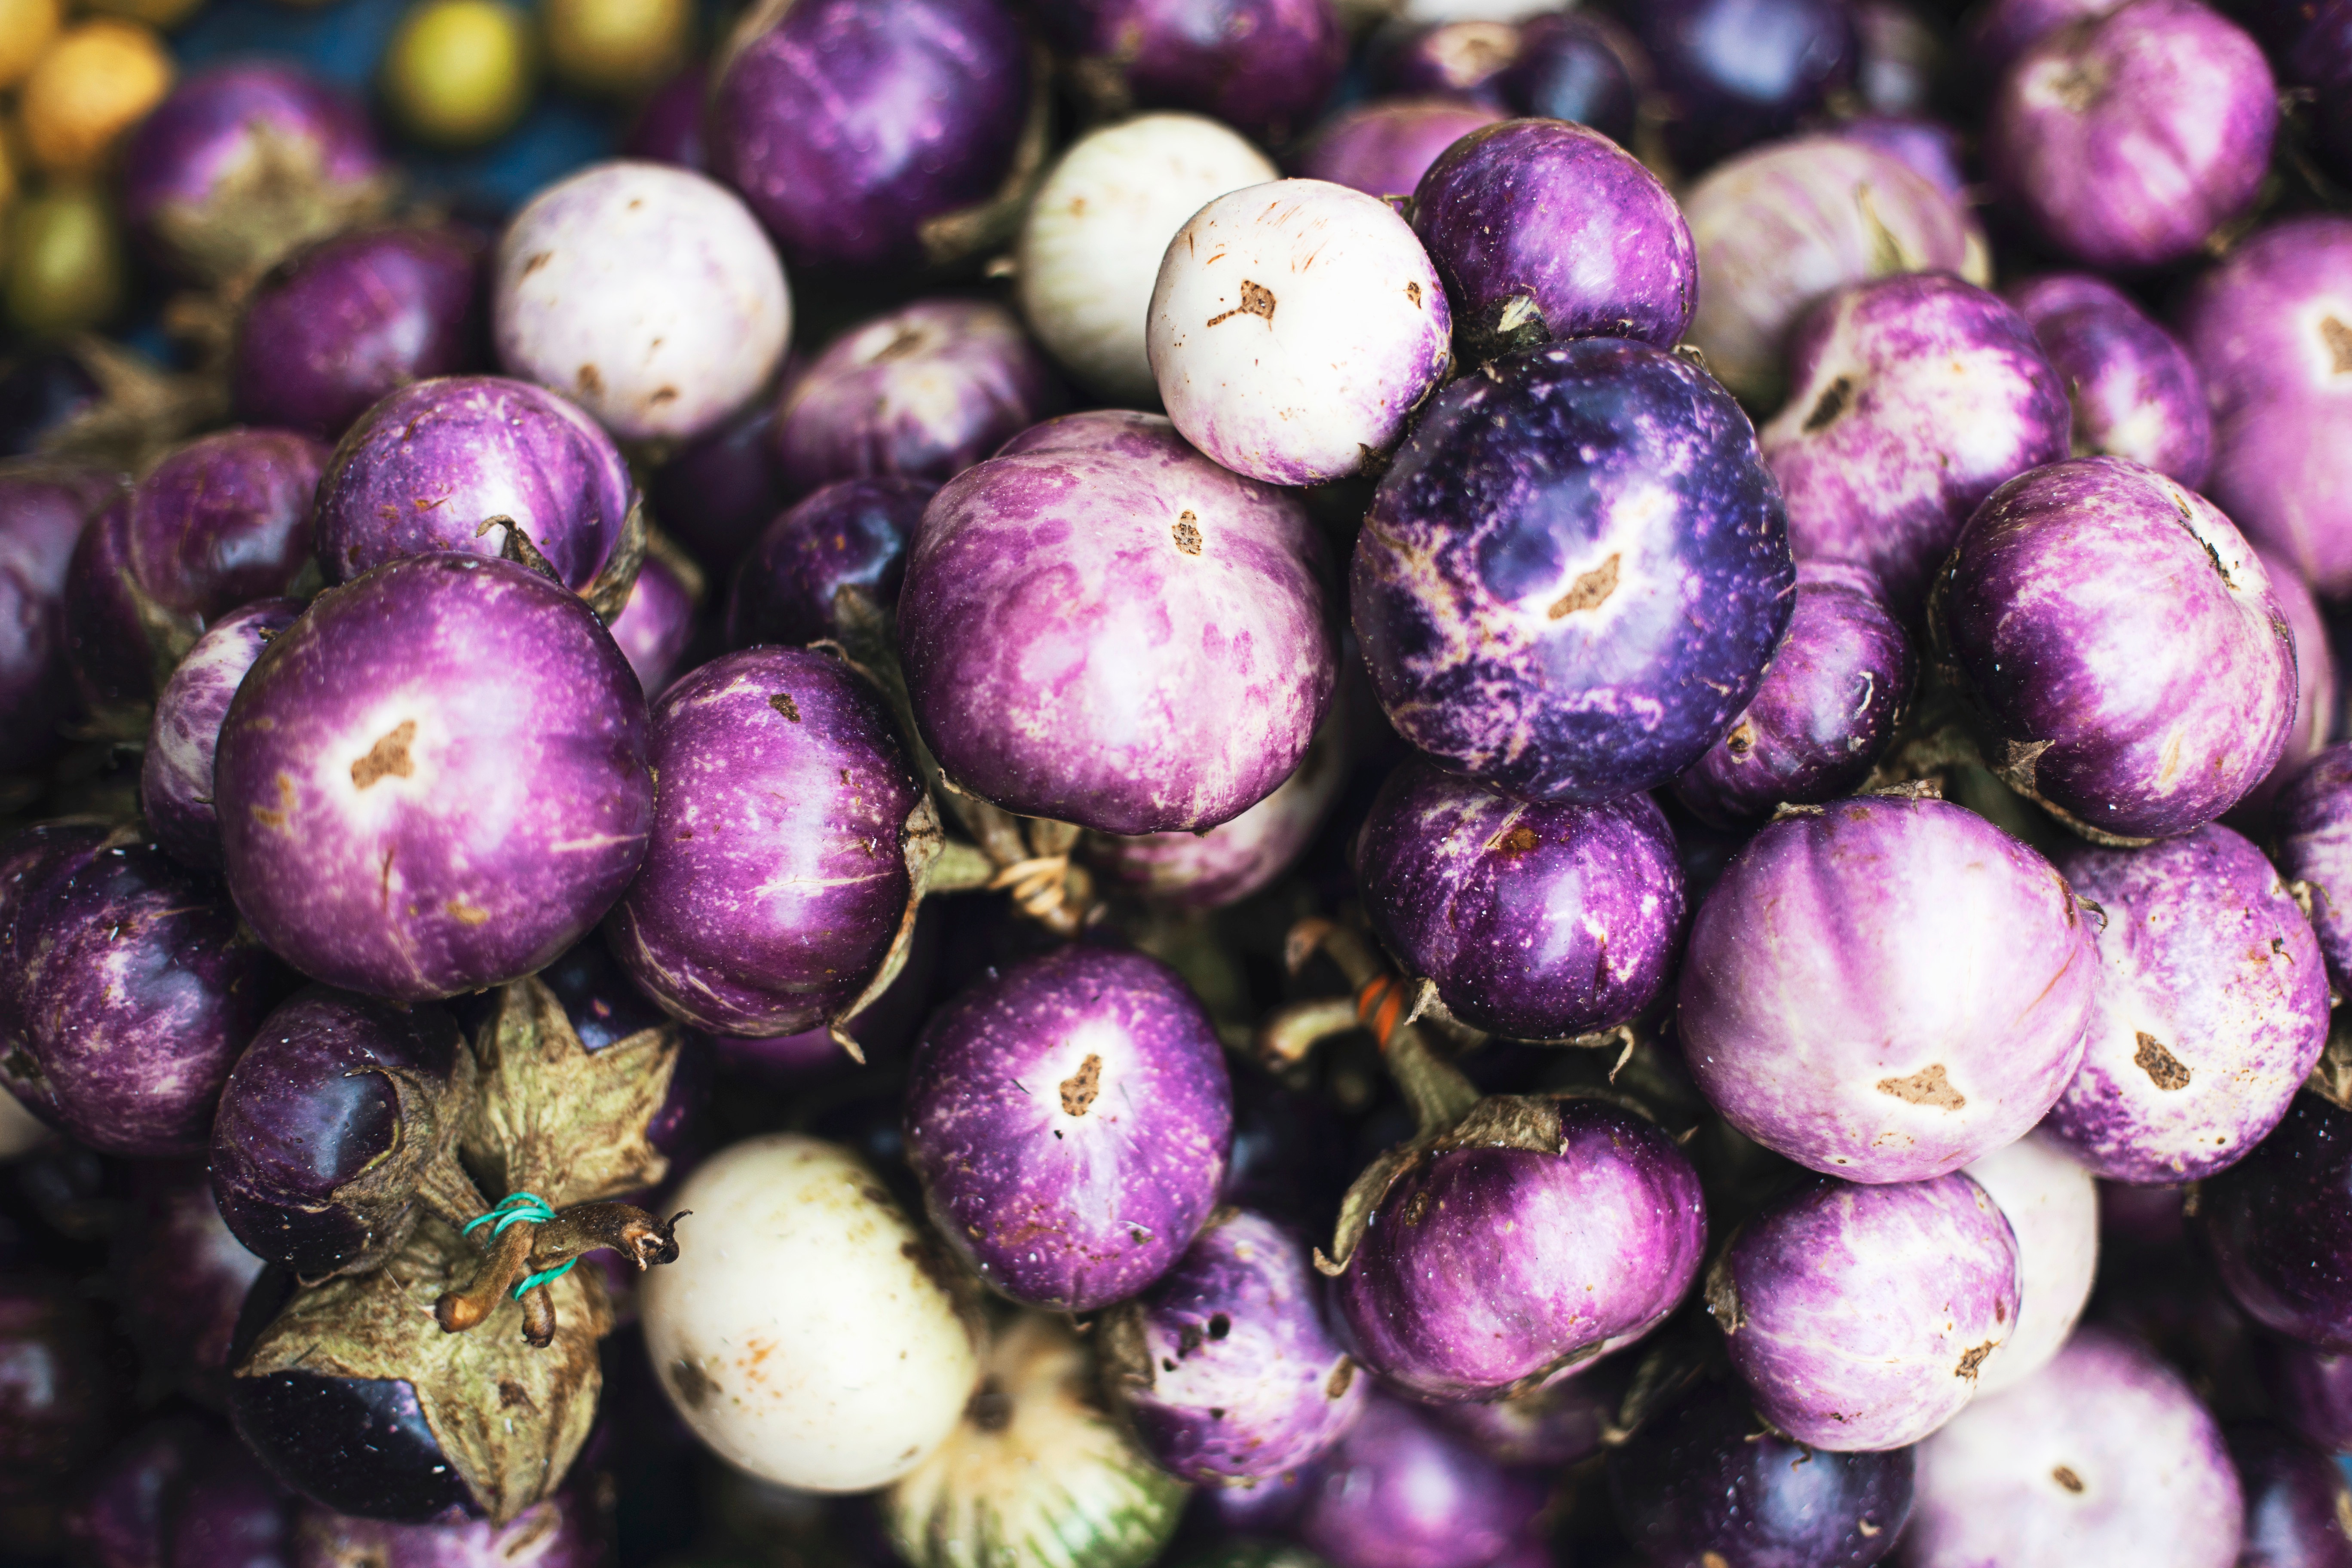
plant, berry, flower, purple, food, produce, vegetable, flora, eggplant, flowering plant, land plant, onion genus